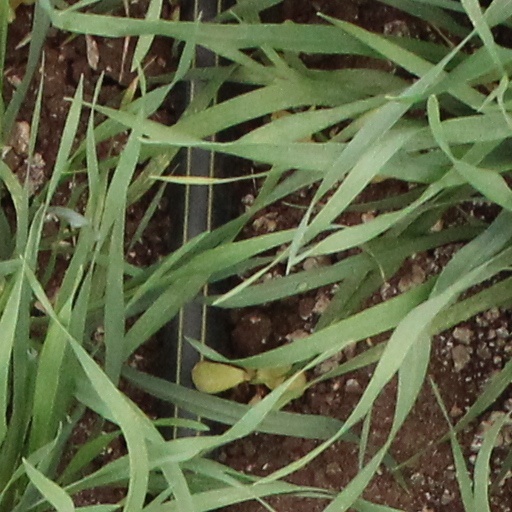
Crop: wheat